2008 Tennis Masters Cup

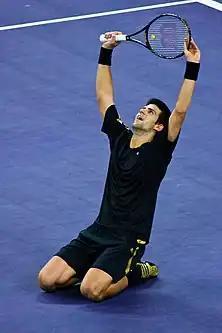
Novak Djokovic became the nineteenth champion in thirty-nine editions

In the first of the last two doubles round robin matches, within the Gold Group, on November 14, Daniel Nestor and Nenad Zimonjić, already qualified to meet Cuevas and Horna in the semifinals, faced already eliminated Lukáš Dlouhý and Leander Paes, in a dead rubber. The second seeds did not leave many opportunities to the US Open runners-up Dlouhý and Paes, breaking them twice in the first, and once in the second set, saving all break points against themselves, to cruise to a 6–1, 6–4 win, and leave the round-robin stage as the only undefeated team. In the second match –to decide of the last doubles qualifiers–, Mariusz Fyrstenberg and Marcin Matkowski defeated Jonas Björkman and Kevin Ullyett, to enter the last four, setting a semifinal meeting with Bob and Mike Bryan. The first two sets were each dominated by one of the teams, with the Poles breaking twice to win the first, and Björkman and Ullyett doing the same to win the second, before Fyrstenberg and Matkowski eventually took the advantage in the deciding match tie-break, to score a 6–2, 1–6, [10–6] victory, and complete the semifinals line up.